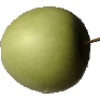
Label: apple_granny_smith